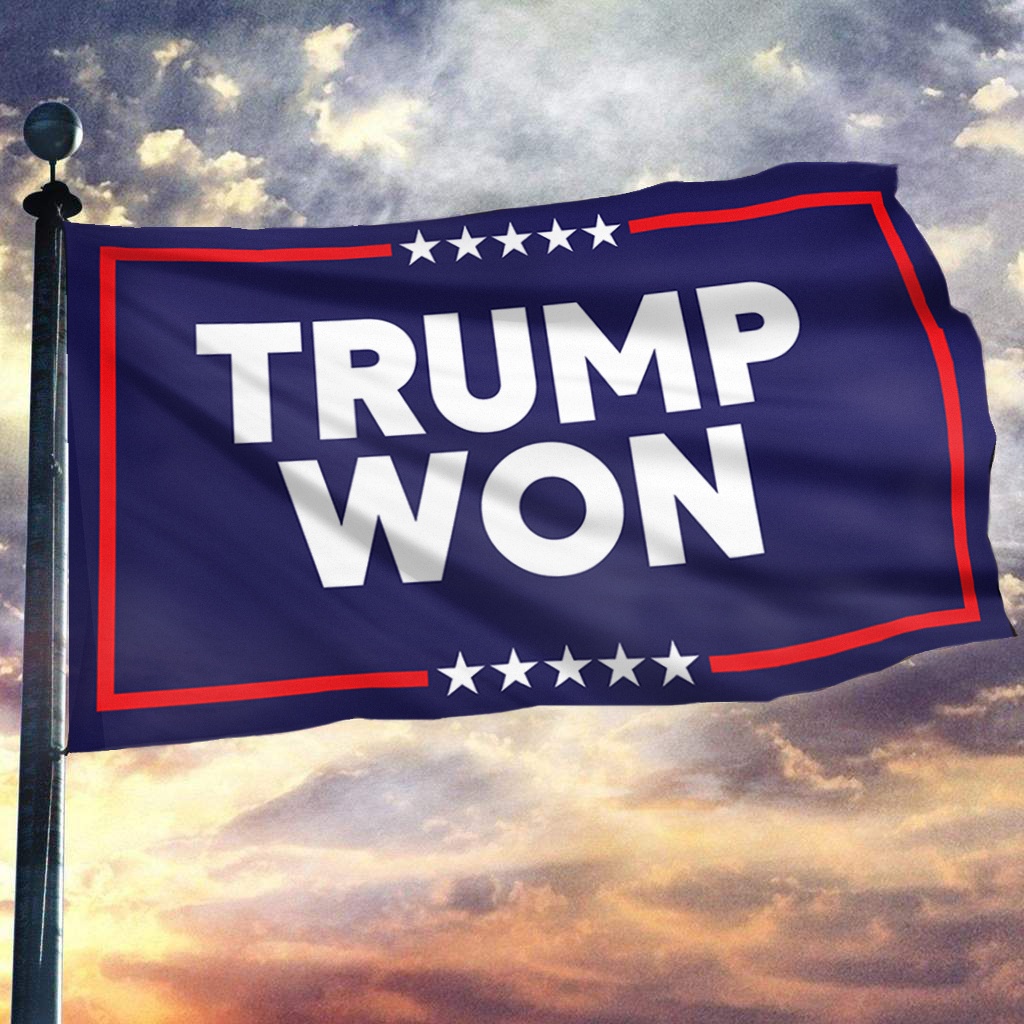
TRUMP WON Flag
TRUMP WON Flag All Flags are Made to Order Features: 100% Brand new and high quality. Material: 100% Durable polyester. The flag has two metal grommets for attaching to a flag pole. High color fastness and clear dyeing flag. Beautifully constructed and a great addition to your collection. Specification: Material: Polyester Size: 90x150cm / 3x5FT Size: 121.92x182.88 cm / 4x6FT Size: 152.4x243.84 cm / 5x8FT Package Inclusion Per Variant: 3x5' Single Reverse 1x of TRUMP WON Flag 3x5' Double-Sided 1x of TRUMP WON Flag 4x6' Double-Sided 1x of TRUMP WON Flag 5x8' Double-Sided 1x of TRUMP WON Flag Ships Within 72 Hours! Estimated Delivery Within 6-10 Business Days Got a Question? Email us here
Brand: Respect The Look
Category: Home & Garden > Decor > Flags & Windsocks